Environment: real
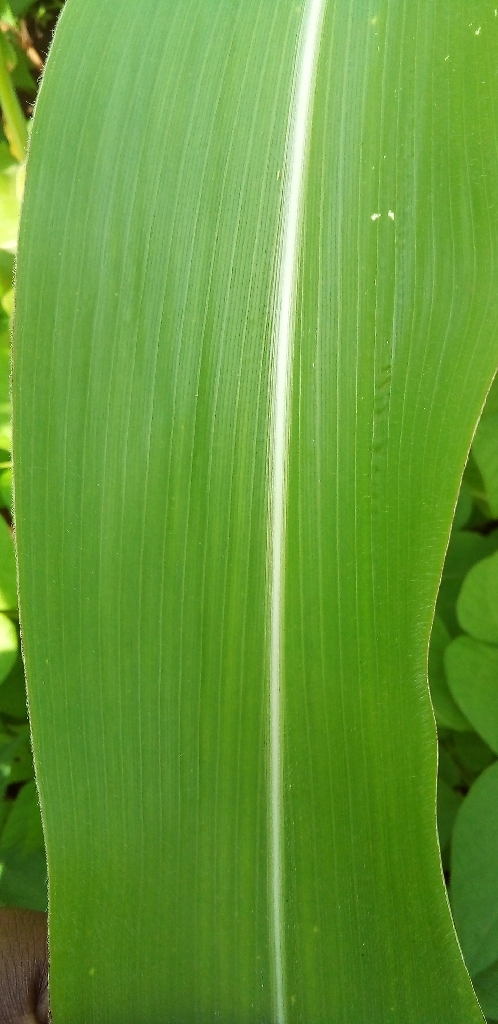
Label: healthy